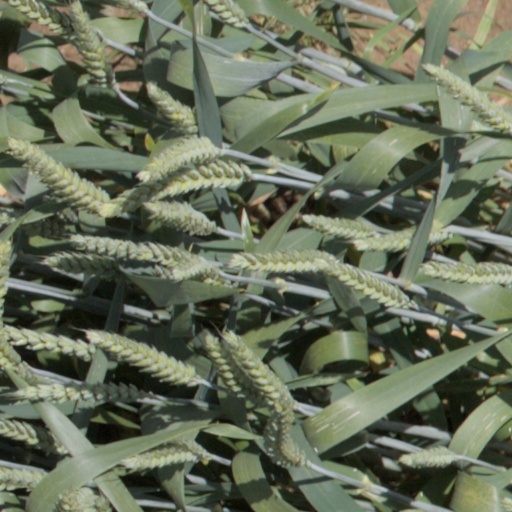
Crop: wheat